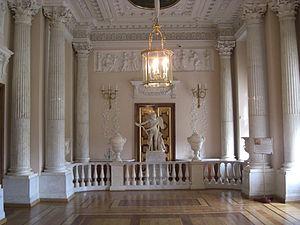
Le palais de Gatchina est un ancien palais impérial russe situé à Gatchina, aujourd'hui dans l'oblast de Léningrad, à côté de Saint-Pétersbourg. C'est un musée ouvert au public avec le parc qui l'entoure.